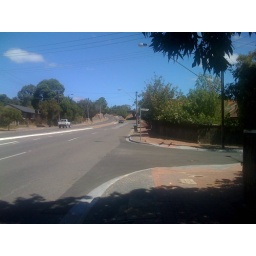
the road in front of the house where I living